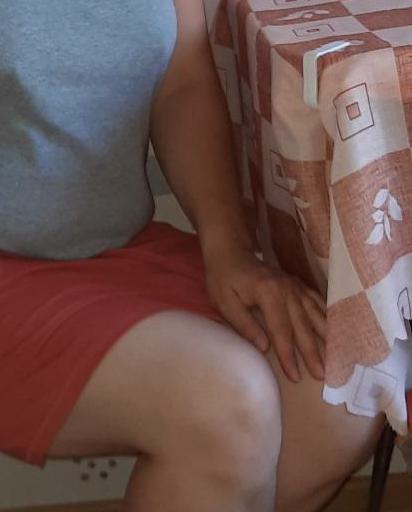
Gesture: no_gesture